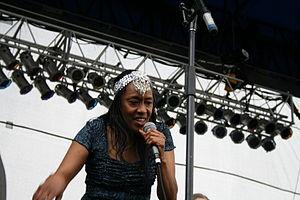
Ann Peebles est une chanteuse afro-américaine de musique soul et de rhythm and blues.